Wells Gray Provincial Park

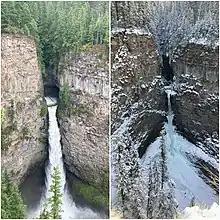
Spahats Falls in the summer (L) and in the winter (R)

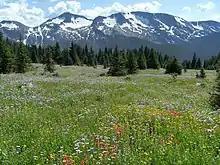
Table Mountain meadows and Trophy Mountain

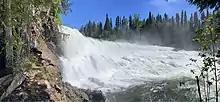
Dawson Falls, viewed from the north bank of the Murtle River

The park is popular from mid-May through mid-October. Campgrounds are open and serviced from late May to mid-September. The park is open year-round, but in winter the Clearwater Valley Road is plowed only as far as Helmcken Falls. Following are the park's major attractions: